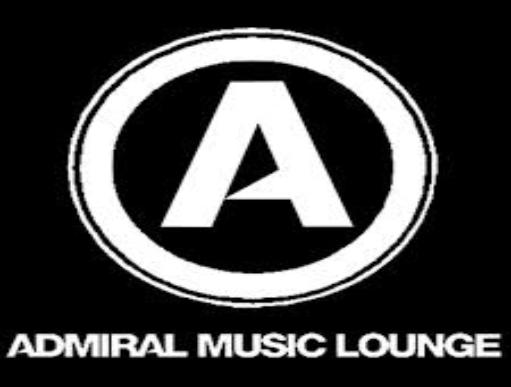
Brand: Admiral
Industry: Clothes